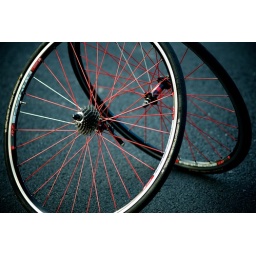
DT Swiss 240s on RR465 rims with red and white spokes. Review wheelset built by Builttolastwheels.com for Bike198.com.